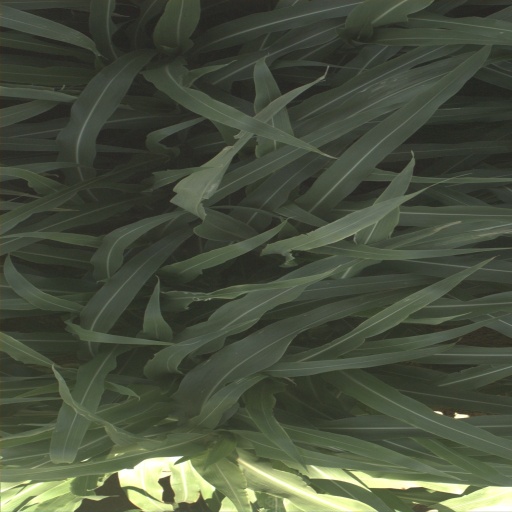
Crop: sorghum